Huntress (Helena Wayne)

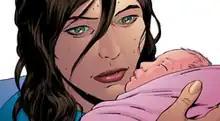
"Selina Kyle" "holds her child, Helena, in Catwoman (vol. 3) #53 (May 2006), art by David Lopez."

Following the events of "Infinite Crisis" and "52", Earth-Two and Huntress are restored. Additionally, a version of Helena appears in the main universe as the daughter of Selina Kyle and an unknown father. The father is later revealed to be Slam Bradley Jr.